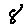
Label: 8